Hangzhou South railway station

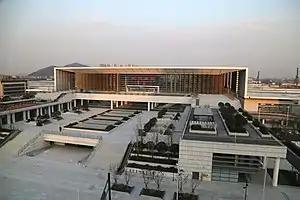
Hangzhou South railway station after renovation work.

Hangzhounan (Hangzhou South) railway station is a railway station located in the Xiaoshan District, Hangzhou, Zhejiang Province, China.